Mercedes-Benz M113 engine

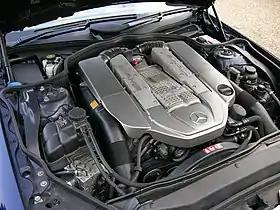
M113 Kompressor in SL 55 AMG

The Mercedes-Benz M113 (and similar M155) engine is a petrol-fueled, spark-ignition internal-combustion V8 automobile engine family used in the 2000s. It is based on the similar M112 V6 introduced in 1997, then later phased out in 2007 for the M156 AMG engine and the M273 engine.